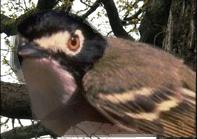
Bird species: Black_capped_Vireo
Bird type: landbird
Background: land